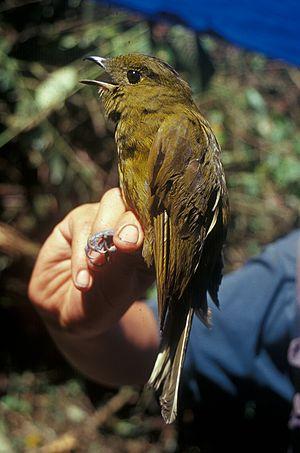
Snowornis est un genre d'oiseaux d'Amérique du Sud de la famille des Cotingidae, regroupant deux espèces de Piauhaus, et qui étaient autrefois classés dans le genre Lipaugus, contenant actuellement les 7 autres espèces de Piauhaus.